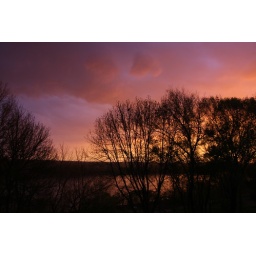
This morning's sky reflected in the river